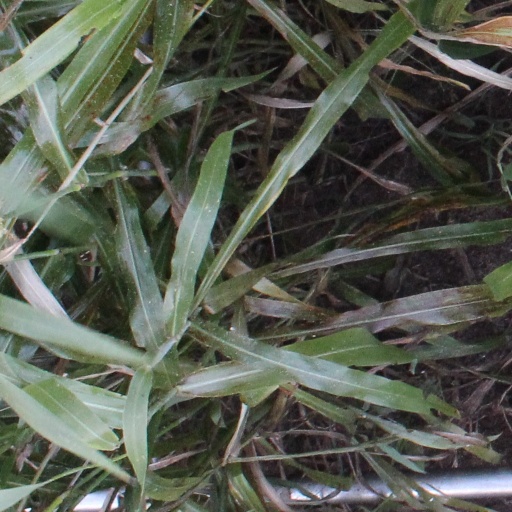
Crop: sorghum